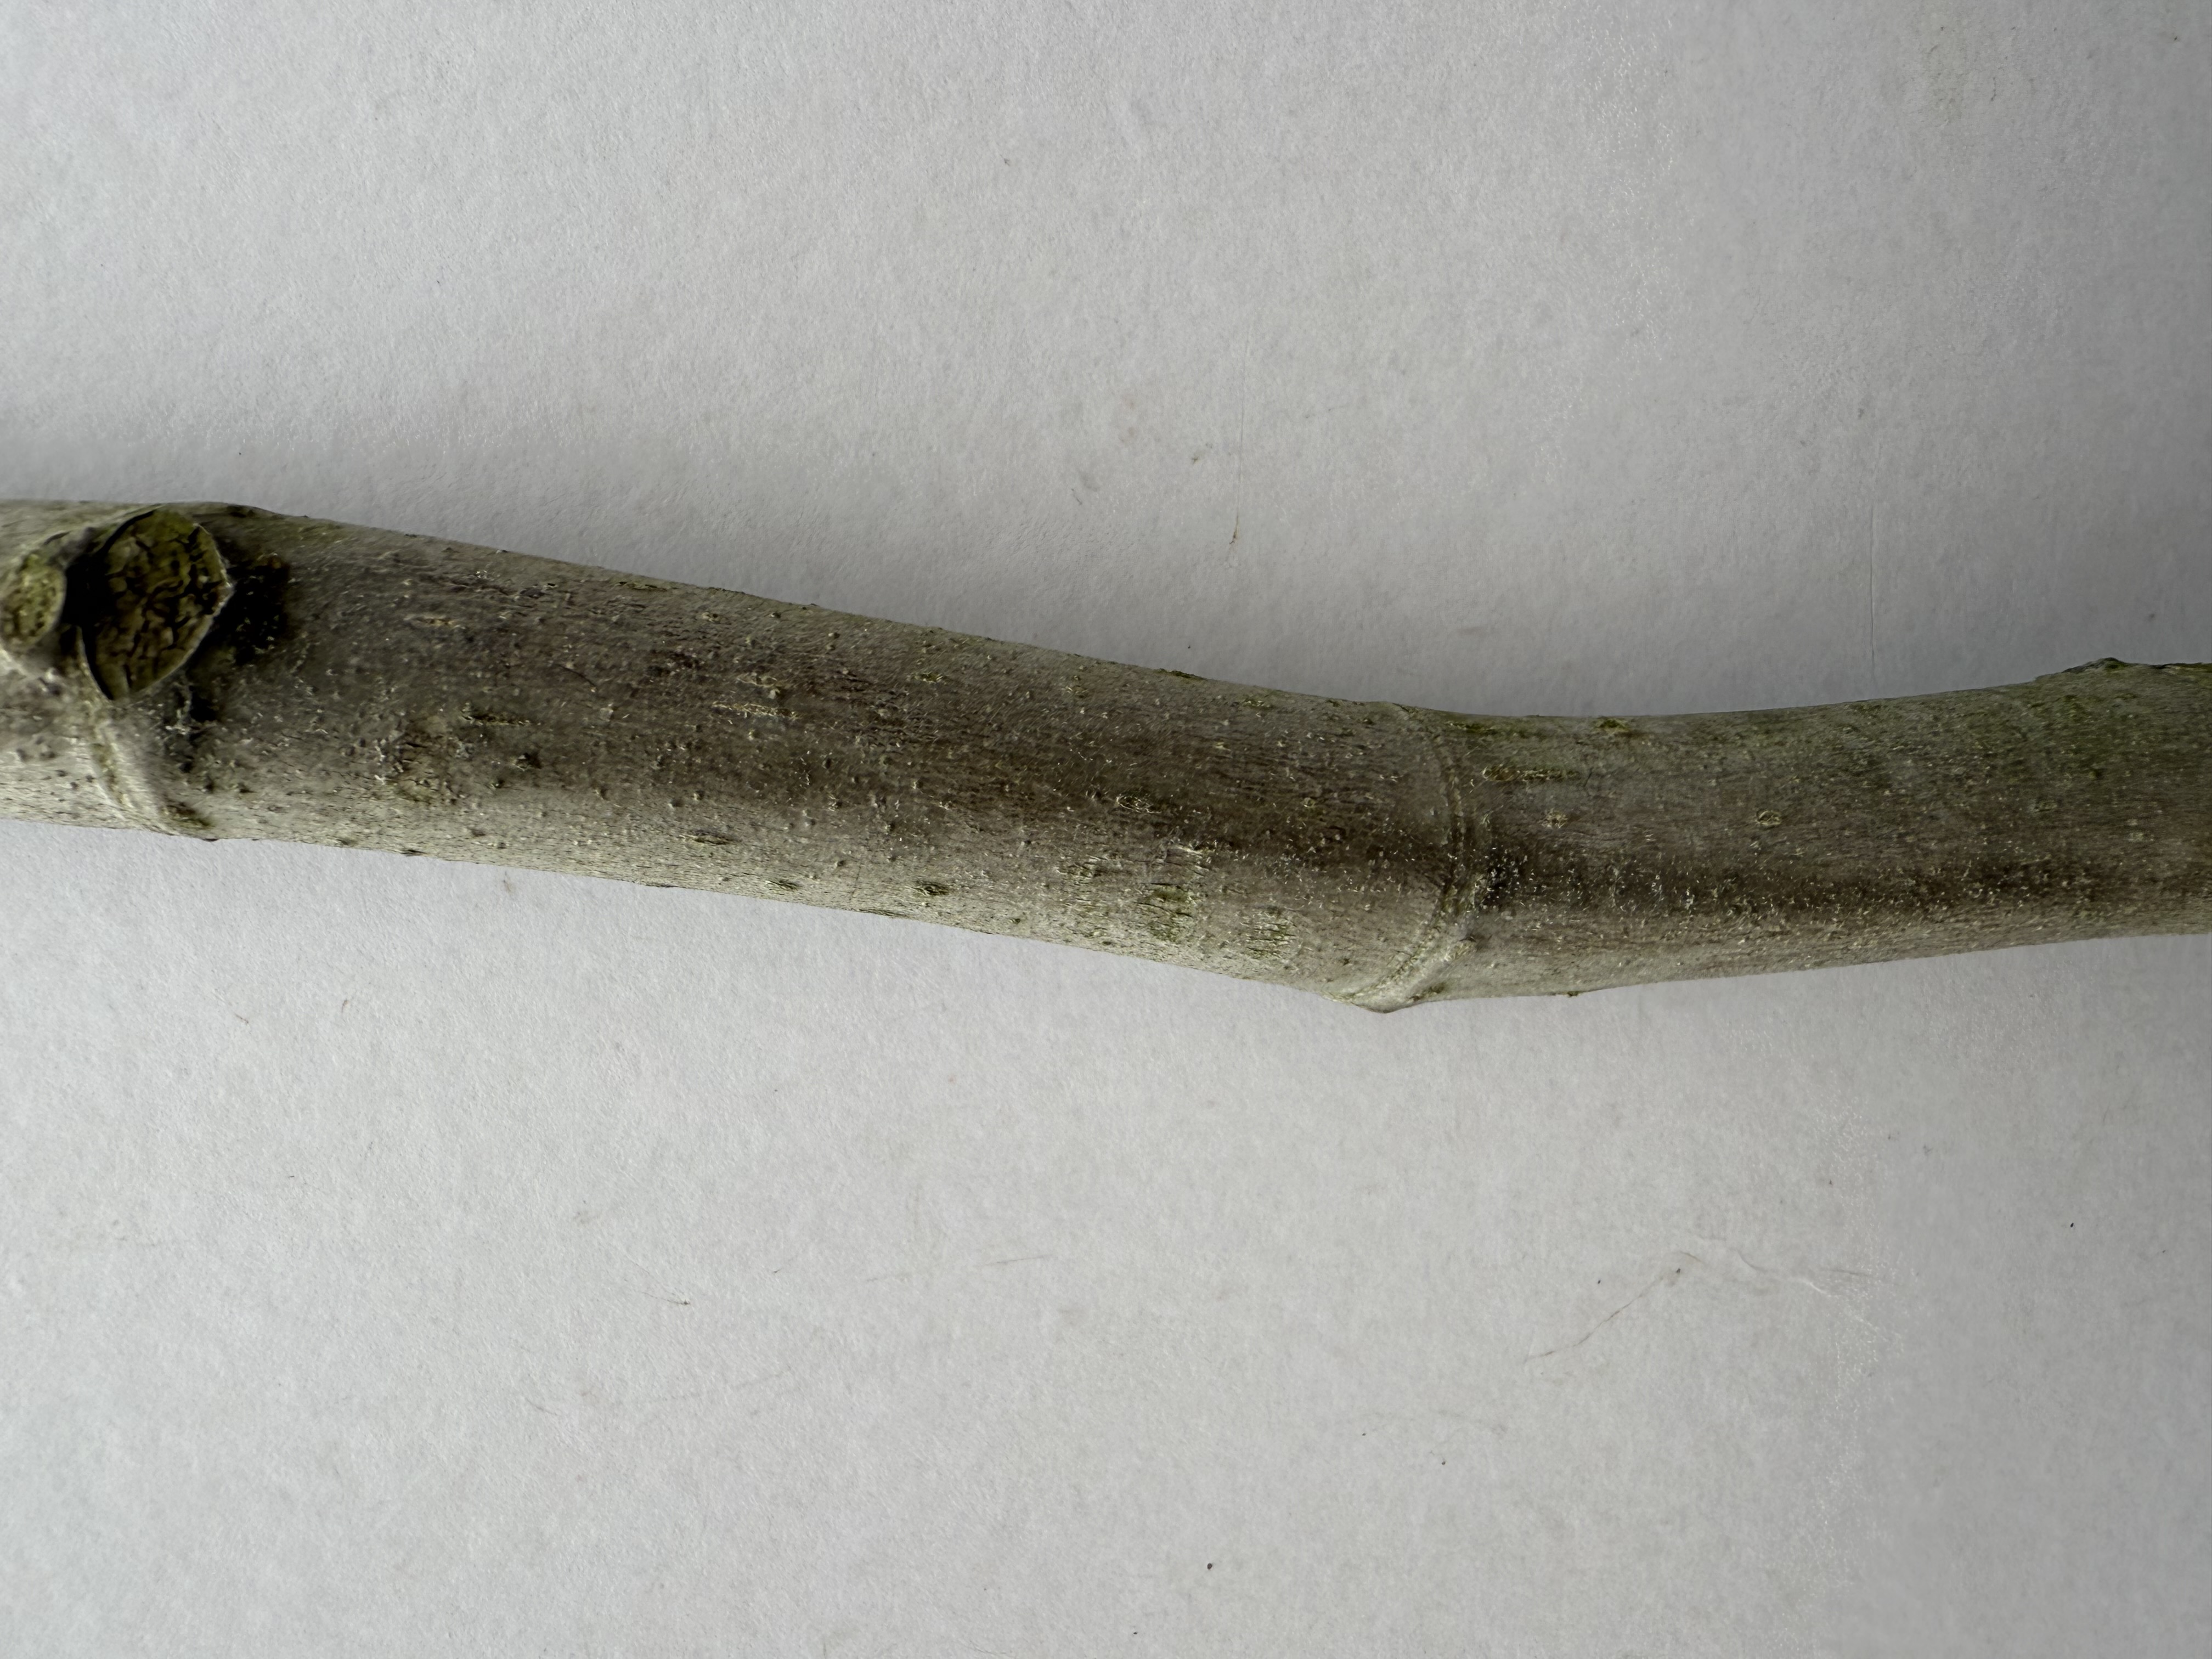
Variety: Black Fig